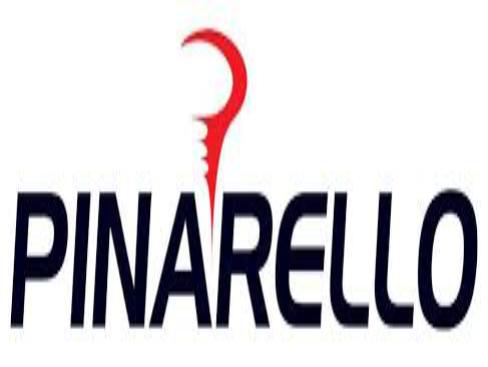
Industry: Transportation